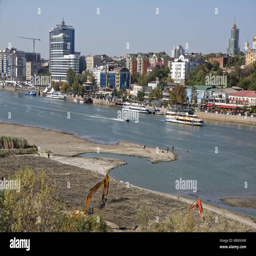
construction of a new beach for football world cup